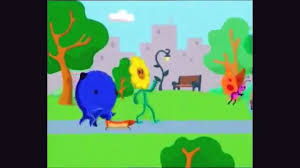
Portrait style: Cartoon Portrait